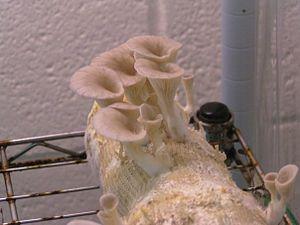
Pleurotus, le pleurote est un genre de champignons basidiomycètes caractéristiques par leur pied excentré. Il regroupe une cinquantaine d'espèces qui fructifient dès le printemps, entre mars et mai, puis à nouveau à l'automne sur les troncs et les souches de hêtres, chênes, frênes, ormes, peupliers, en touffes serrées et parfois très volumineuses.
Le Pleurote pulmonaire est une espèce de champignons du genre Pleurotus, très proche du Pleurote en huître mais il y a malgré tout quelques différences notables. Le chapeau du Pleurote pulmonaire est plus pâle et plus petit que celui du Pleurote en huître et son pied est plus développé. Il préfère aussi des climats plus chauds et apparaît plus tardivement durant l'été. Par ailleurs, le goût et la culture des deux espèces sont généralement considérées identiques. En Amérique du Nord, il ressemble beaucoup à Pleurotus populinus, qui se développe uniquement sur les trembles et les peupliers.